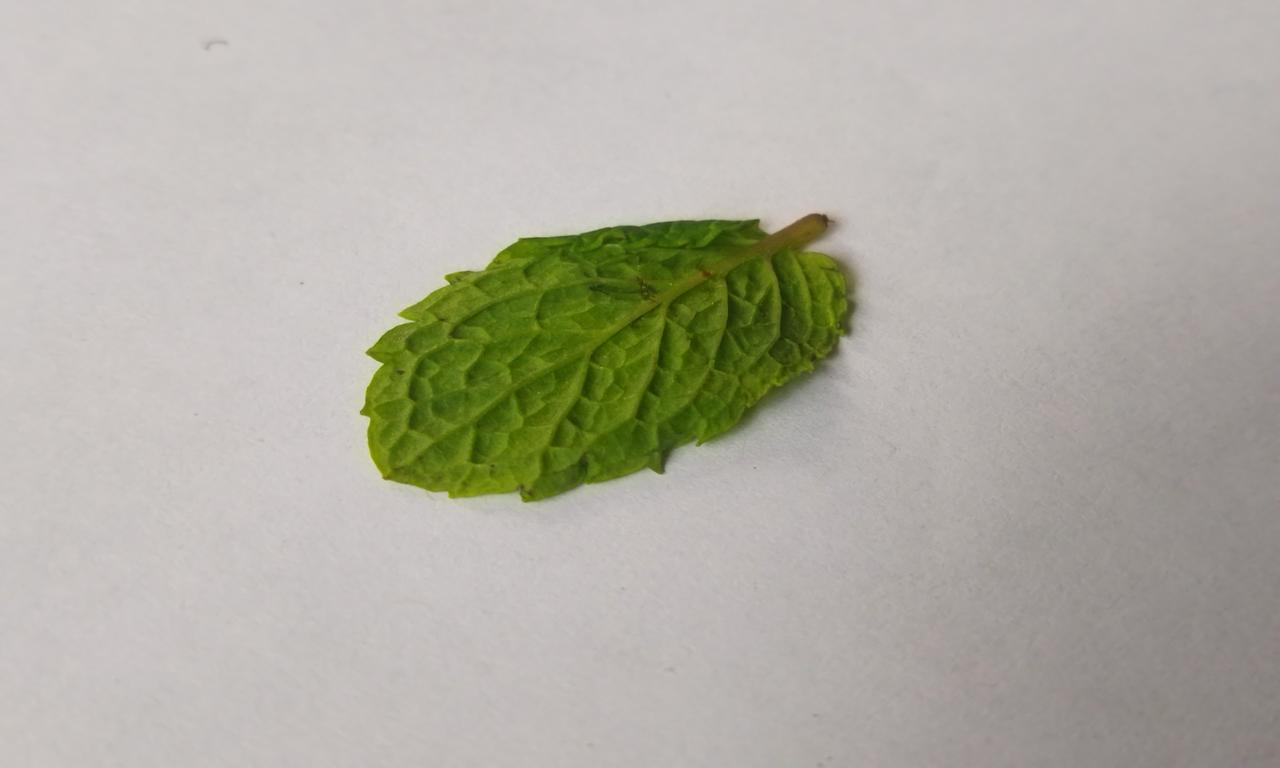
Label: Fresh